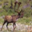
Label: deer